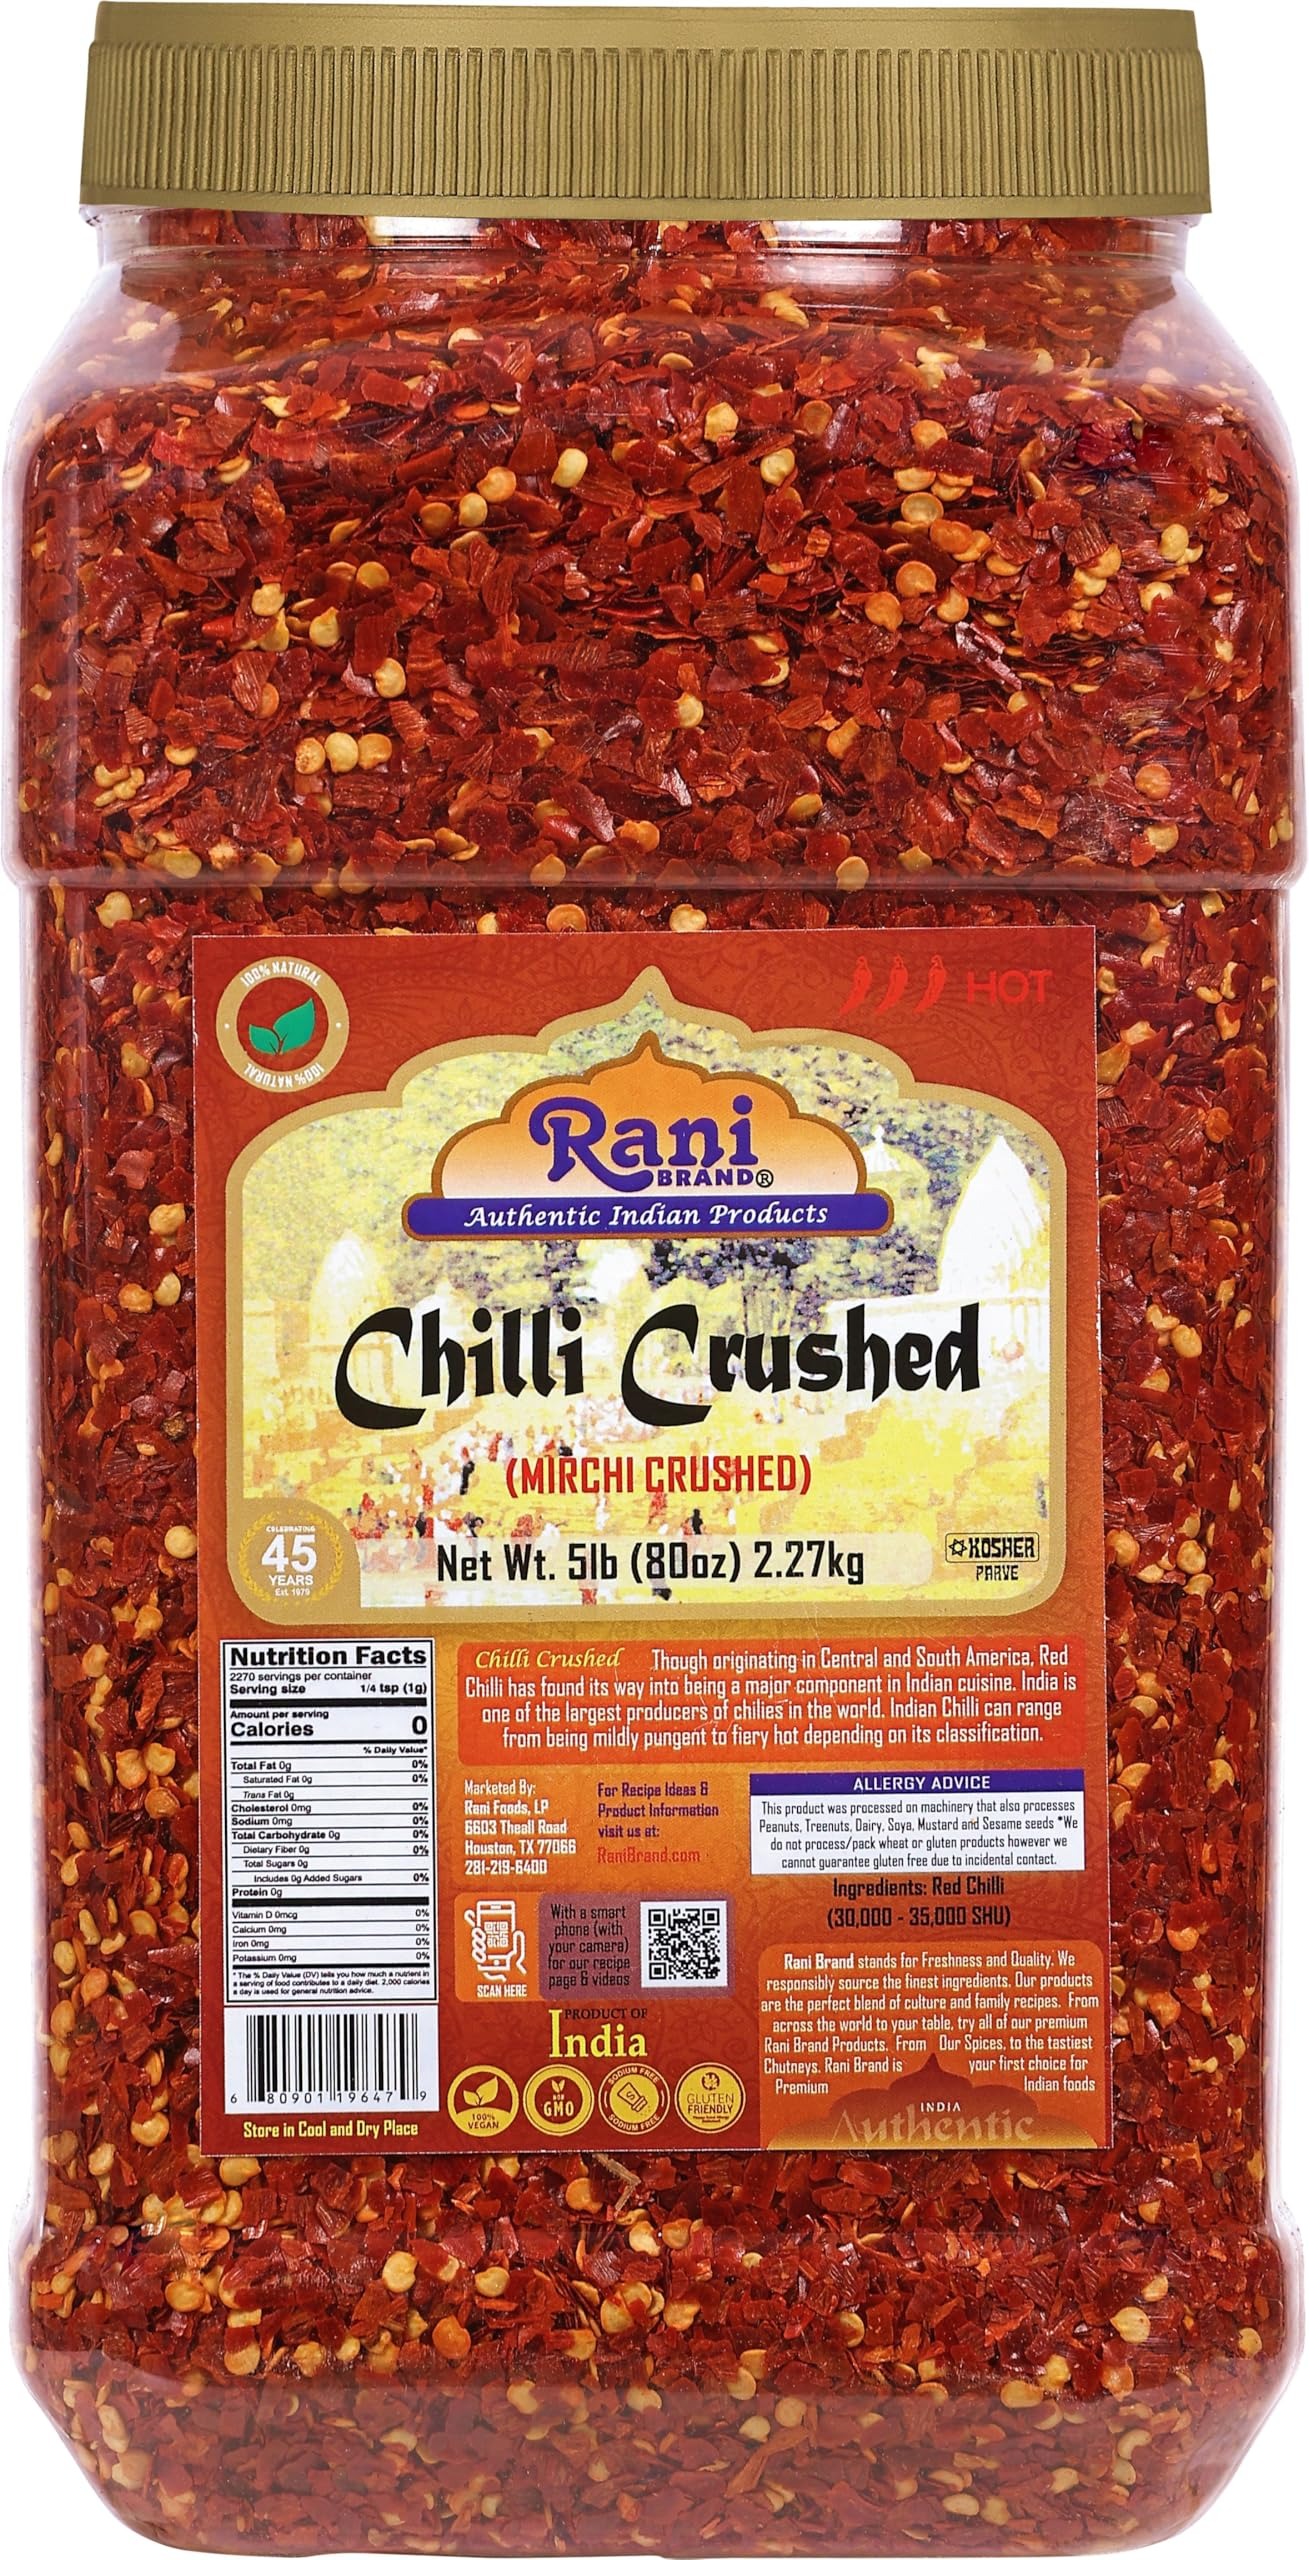
Item Name: Rani Crushed Red Pepper Flakes Chilli (Pizza Type Cut) 80oz (5lbs) 2.27kg Bulk PET Jar ~ All Natural, No Color added, Gluten Friendly | Vegan | NON-GMO | Kosher | No Salt or fillers
Bullet Point 1: You'll LOVE our Crushed Red Pepper Flakes Chilli (Pizza Type Cut) by Rani Brand--Here's Why:
Bullet Point 2: 🌶️Now KOSHER! 100% Natural, No preservatives, Non-GMO, Gluten Friendly, PREMIUM Gourmet Food Grade Spice.
Bullet Point 3: 🌶️Red Chilli Flakes, commonly put on pizza, pasta or any of your favorite foods for a little extra heat.
Bullet Point 4: 🌶️Rani is a USA based company selling spices for over 40 years, buy with confidence!
Bullet Point 5: 🌶️Pure! NO FILLERS in any Rani Brand Spices (fillers are commonly used in spices to make them free flowing or lessen the costs of production) usually sodium or like product. Net Wt. 80oz (5lbs) 2.27kg, Authentic Indian Product, Alternative Name (Indian) Hot Mirchi Ground
Product Description: <b>Rani Crushed Chilli</b><p>Though originating in Central and South America, chili powder has found its way into being a major component in Indian cuisine. India is one of the largest producers of chilies in the world. Indian Chili powders can rage from being mildly pungent to fiery hot depending on its classification. <br>Product of India<br>Alternative Name (Indian) Hot Mirchi Ground<br>Packaging: Carton Box <br>Product Type: Crushed Chilli</p> <p>Ingredients: S4 Chilli Crushed</p>
Value: 80.0
Unit: Ounce

Price: 29.99